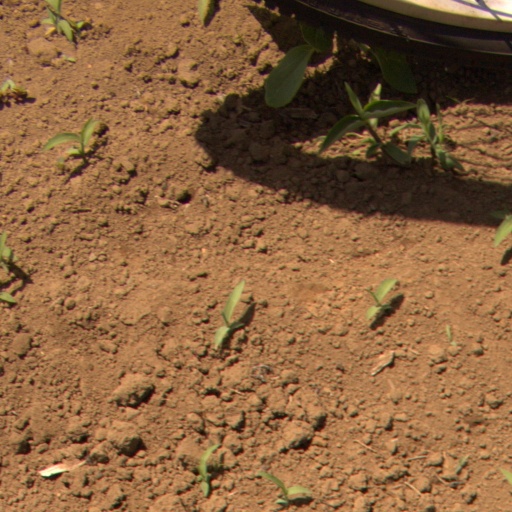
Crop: Jerusalem artichoke